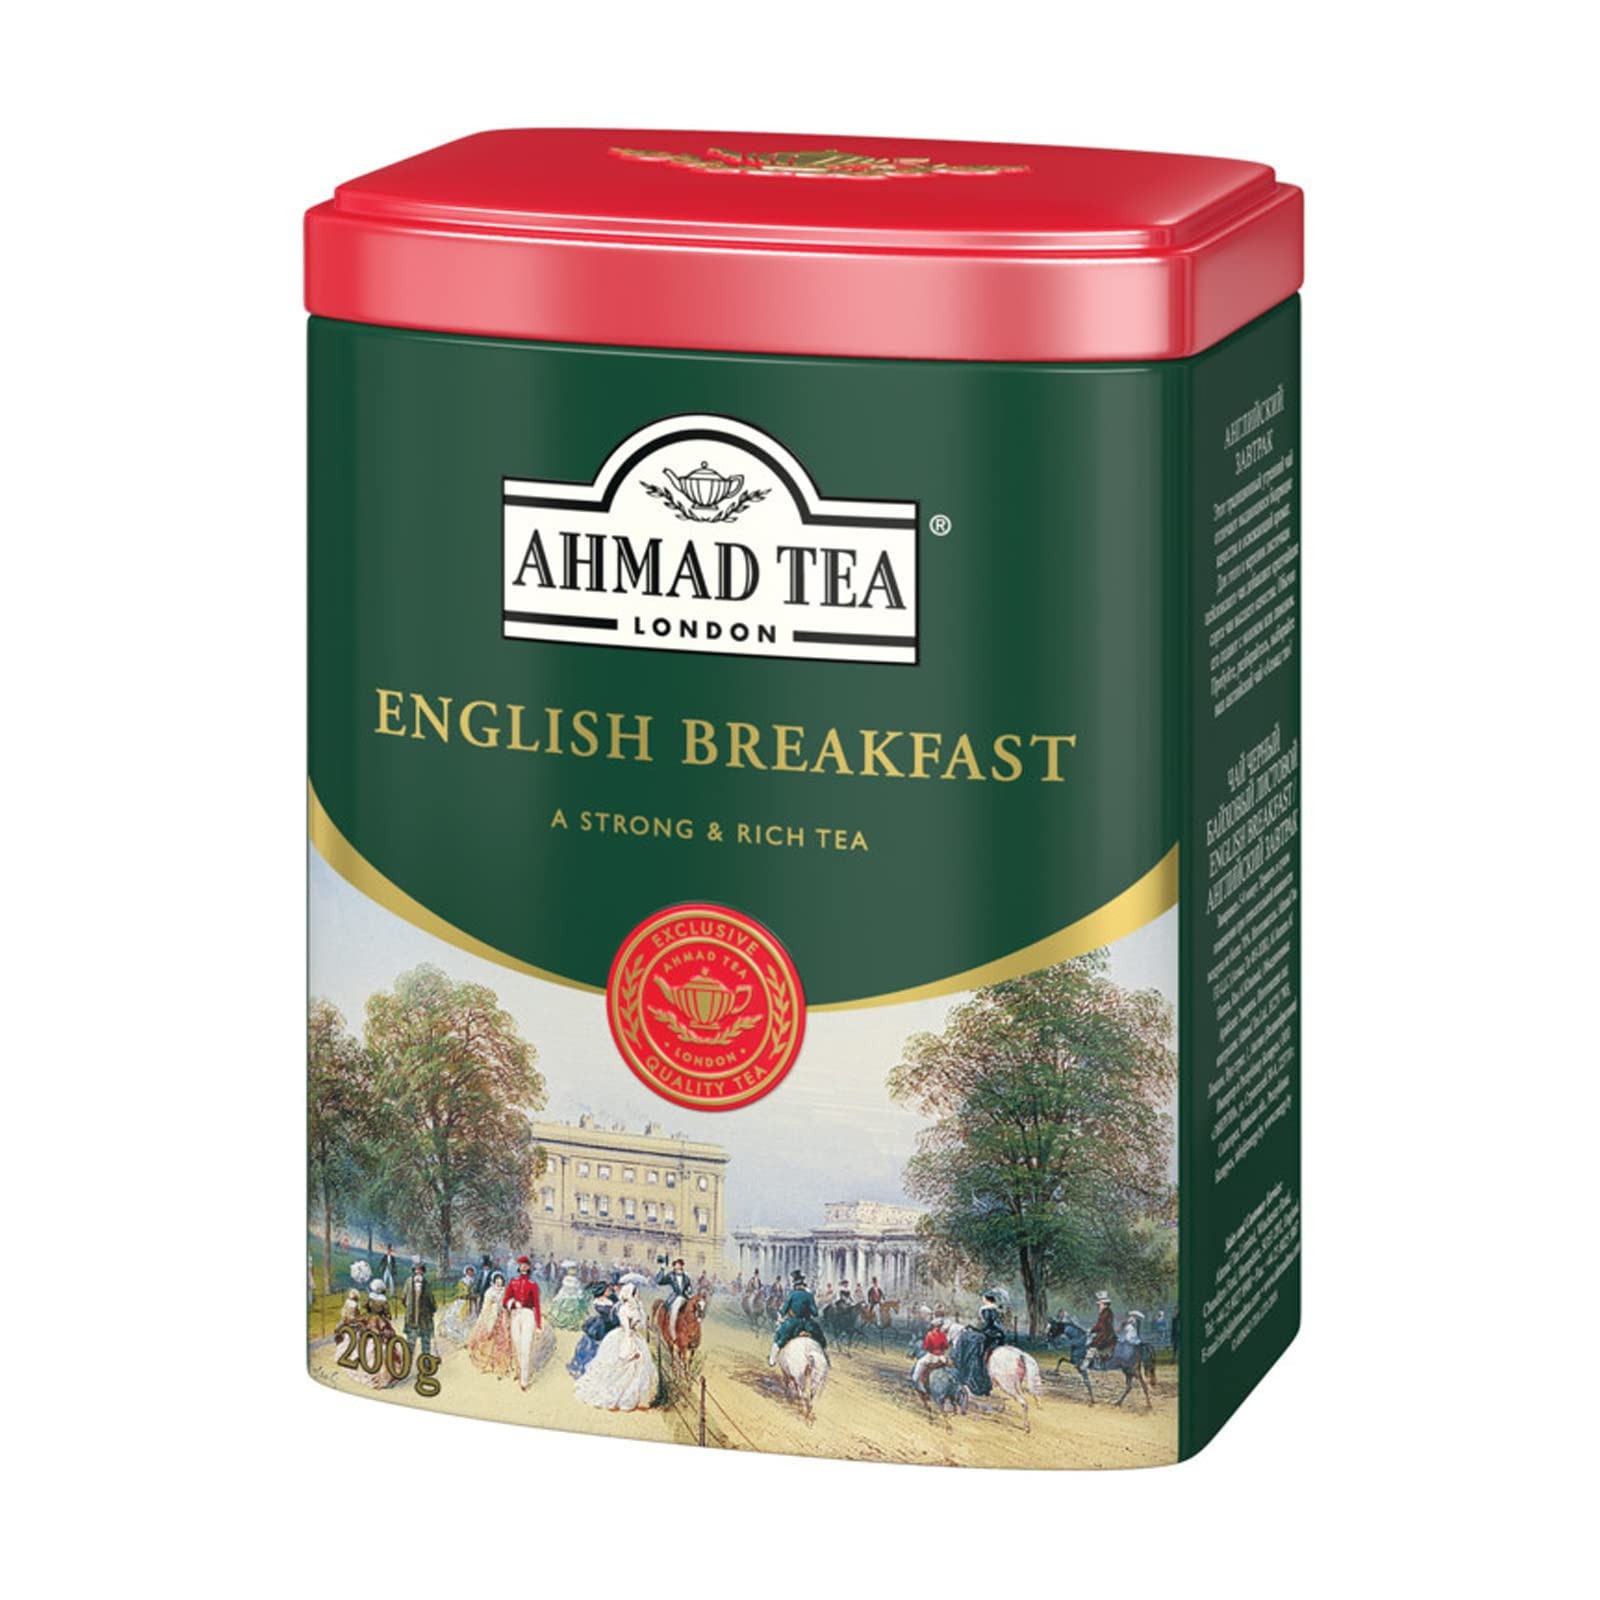
Item Name: Ahmad Tea English Breakfast Tea Net Wt 200 g (7.0 oz)
Bullet Point: Loose Leaf Tea
Value: 7.05
Unit: Ounce

Price: 14.955